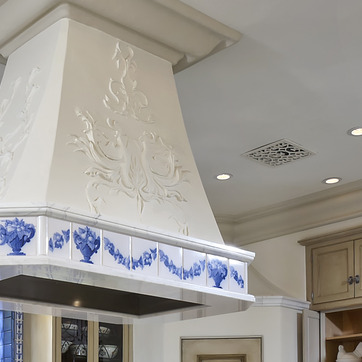
Material: painted